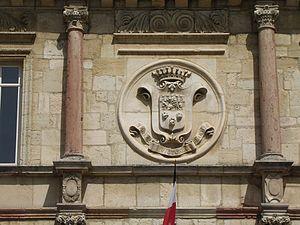
Gray (Haute-Saône) La devise de la ville sur la façade de l'hôtel de ville
Gray est une commune de l'Est de la France, en région Bourgogne-Franche-Comté, dans le département de la Haute-Saône. Elle fait partie de la région culturelle et historique de Franche-Comté. Située sur la Saône, elle jouit d'une position centrale par rapport aux villes de Besançon, Dijon, Dole, Langres et Vesoul.